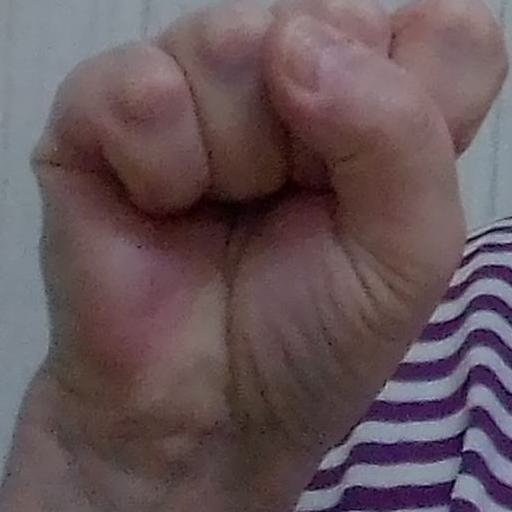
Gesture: fist